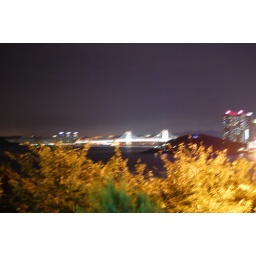
You can see a bridge in the distance. This photo was taken from a restaurant on a hill in Haeunde Beach area.